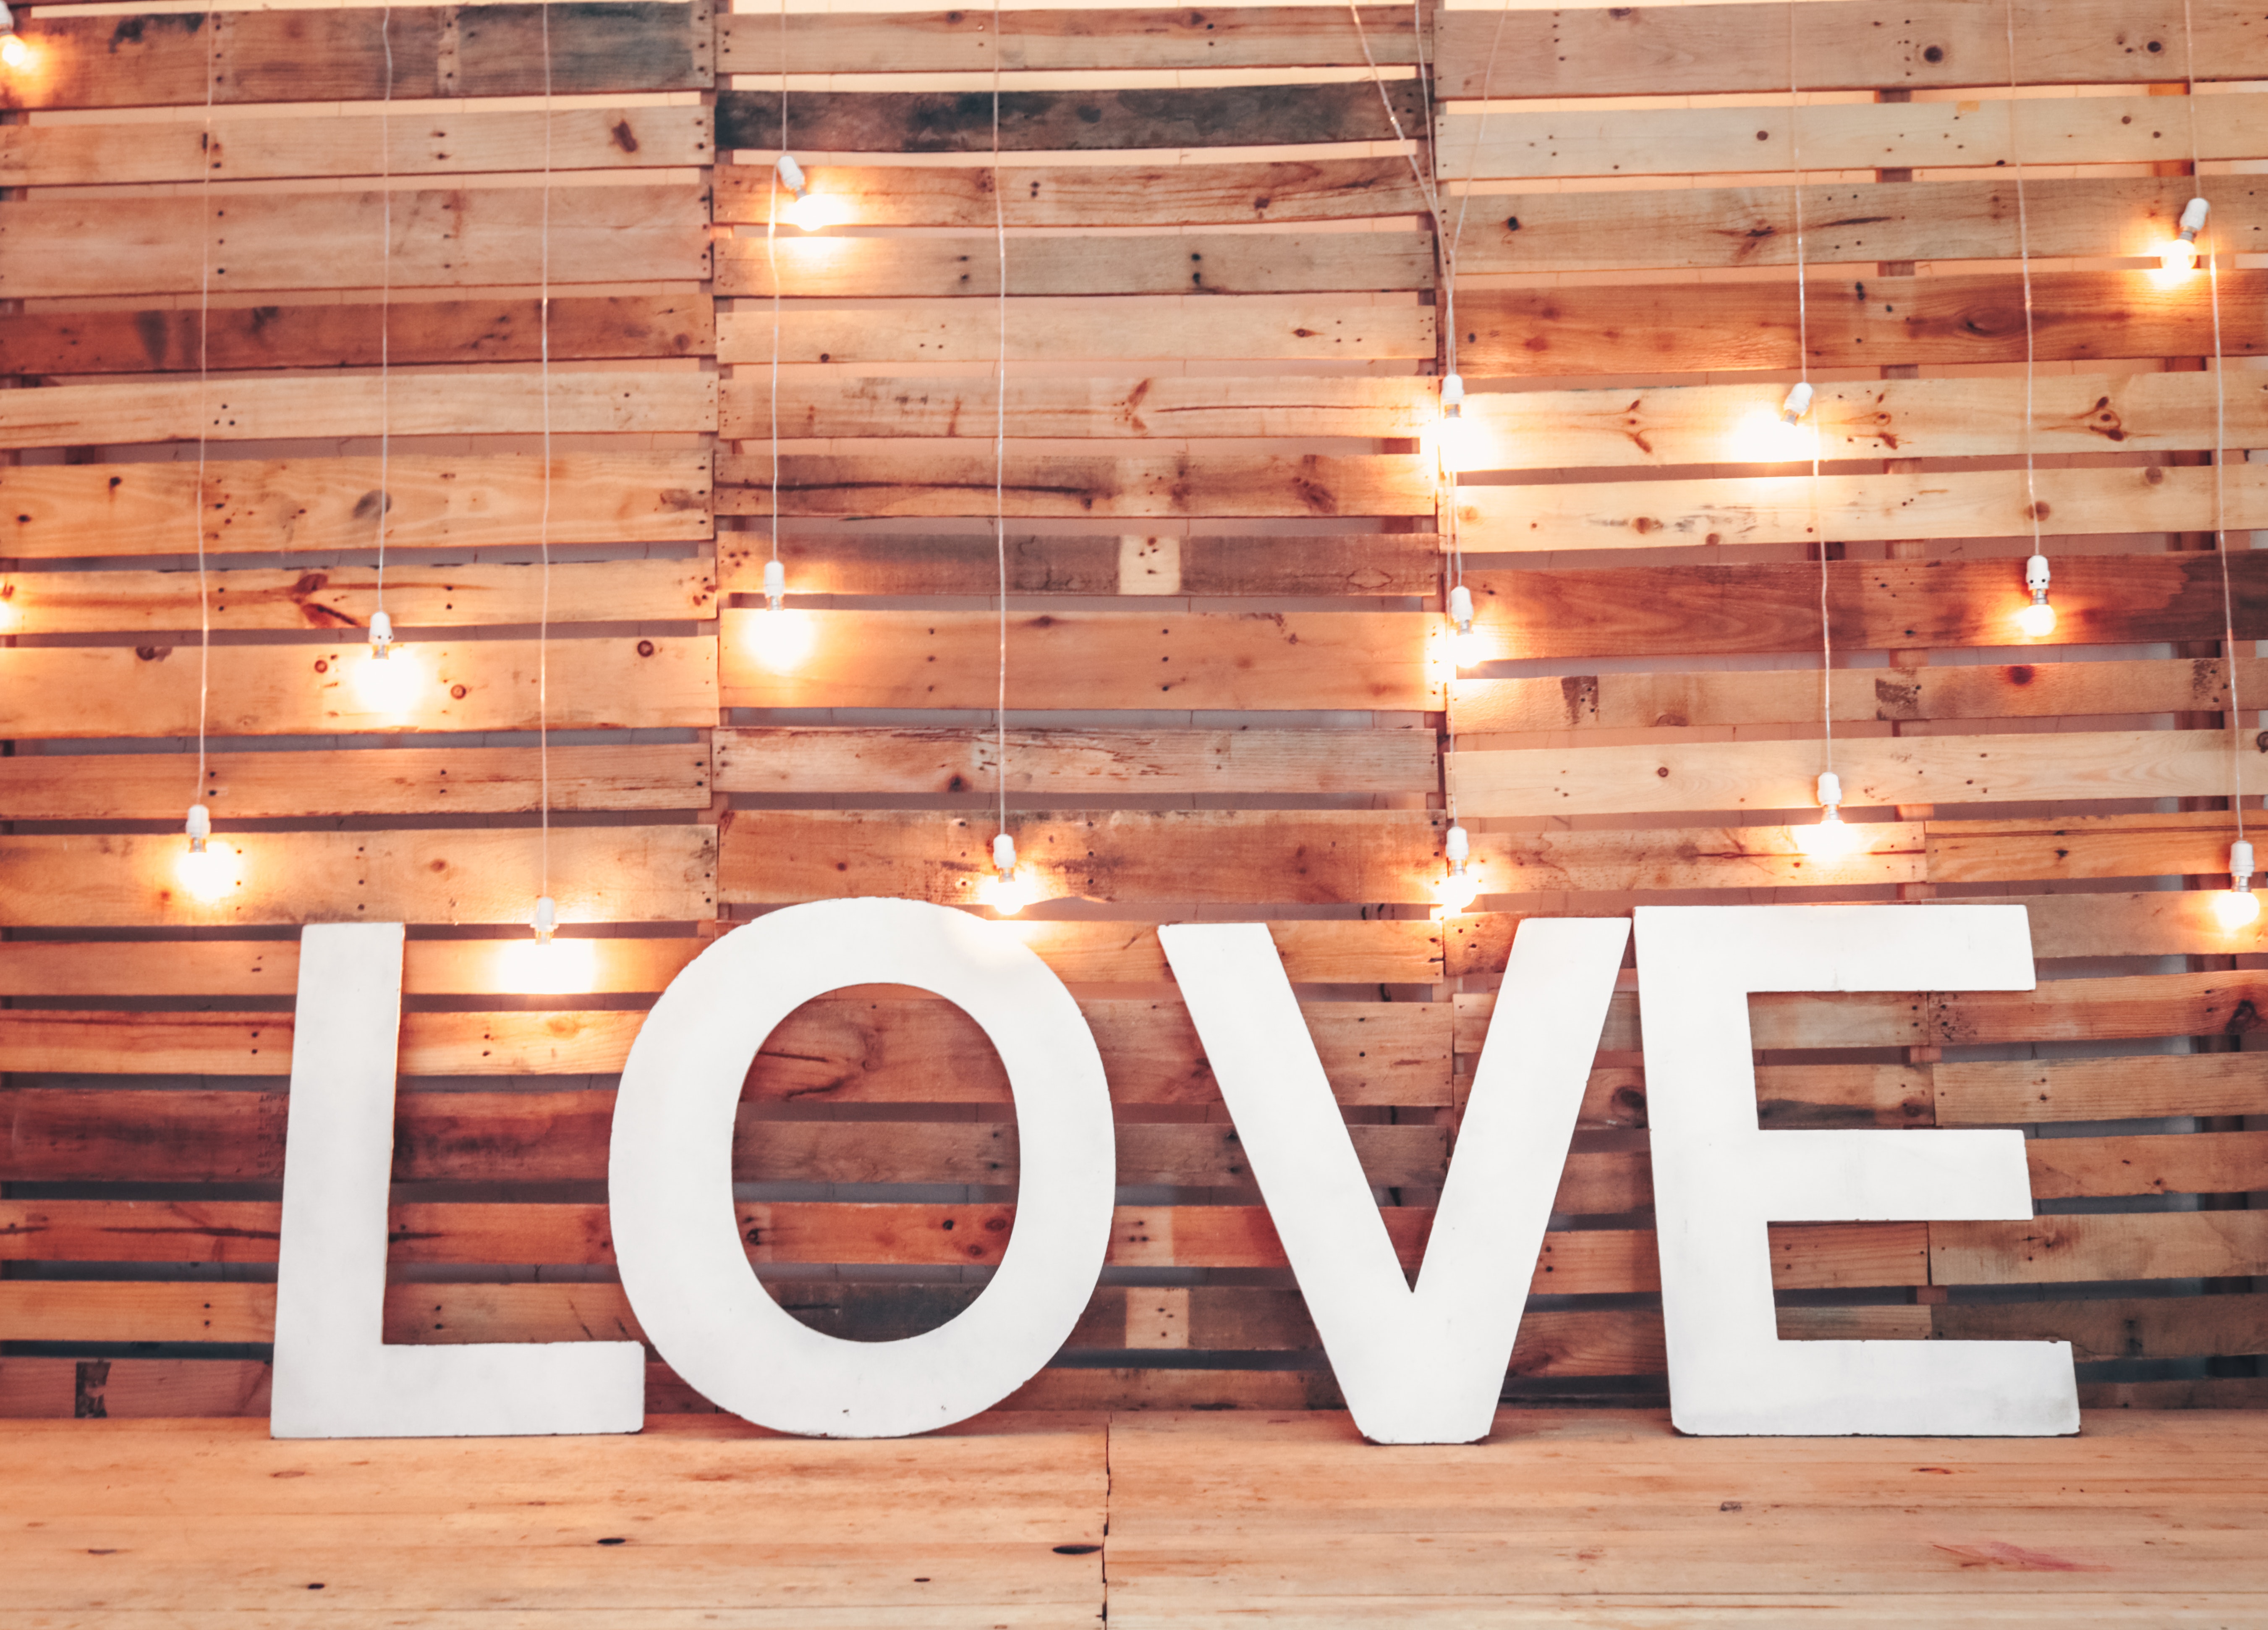
wood, lighting, wall, font, ceiling, metal